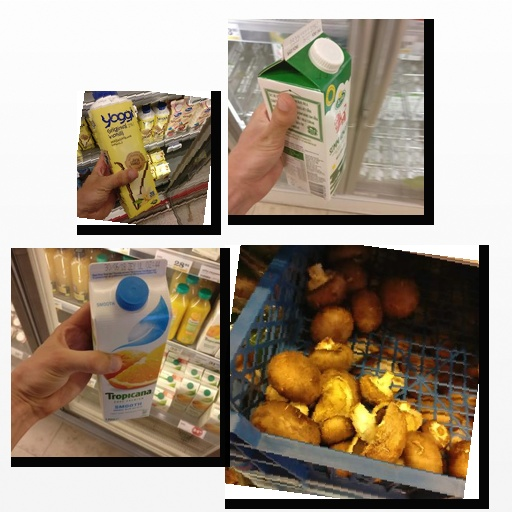
Food items: milk, vanilla_yogurt, mixed_juice, mushroom